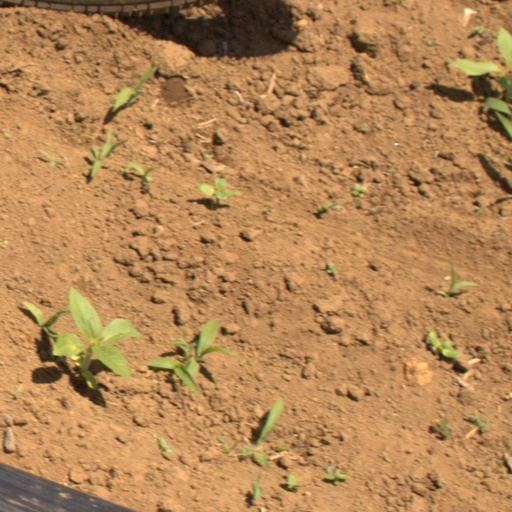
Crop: Jerusalem artichoke